Galbreath Wildlands Preserve

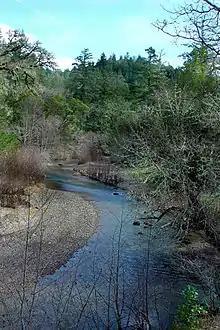
Rancheria Creek running through GWP

The Galbreath Preserve lies in the upper Rancheria sub-basin of the Navarro Watershed, and contains 1st, 2nd, 3rd, 4th, and 5th order streams. Rancheria Creek flows northward through the Preserve and drains into the Navarro River. Rancheria Creek dries up during the summer, but its tributaries, such as Yale Creek, which lie in steep canyons, can remain wet throughout the summer. Since 1951, a USGS stream flow gage has been maintained about nine miles upstream of the mouth of the Navarro. Throughout the Navarro watershed, recent alluvium, stream channel, and terrace deposits provide groundwater recharge to surface streams and supply wells and springs. Only minor amounts of groundwater are contributed by the Franciscan Formation. Flows dry up in tributaries during summer months, with the only surface water present derived from springs. Only the mainstem Navarro River, North Fork Navarro River, and lower reaches of Anderson, Rancheria, and Indian Creeks contain year-round surface water.